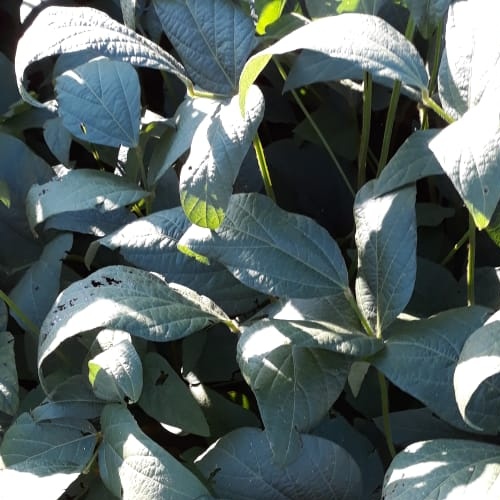
Label: Caterpillar